Oxford Circus

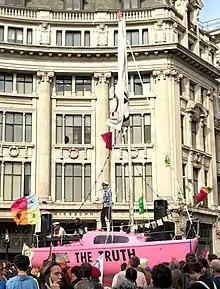
Extinction Rebellion protesting in Oxford Circus with the Berta Cáceres boat

The tube station opened on 30 July 1900 when the first section of the Central line opened. A connection to the Bakerloo line opened on 10 March 1906; the station was modified below ground to accommodate this.